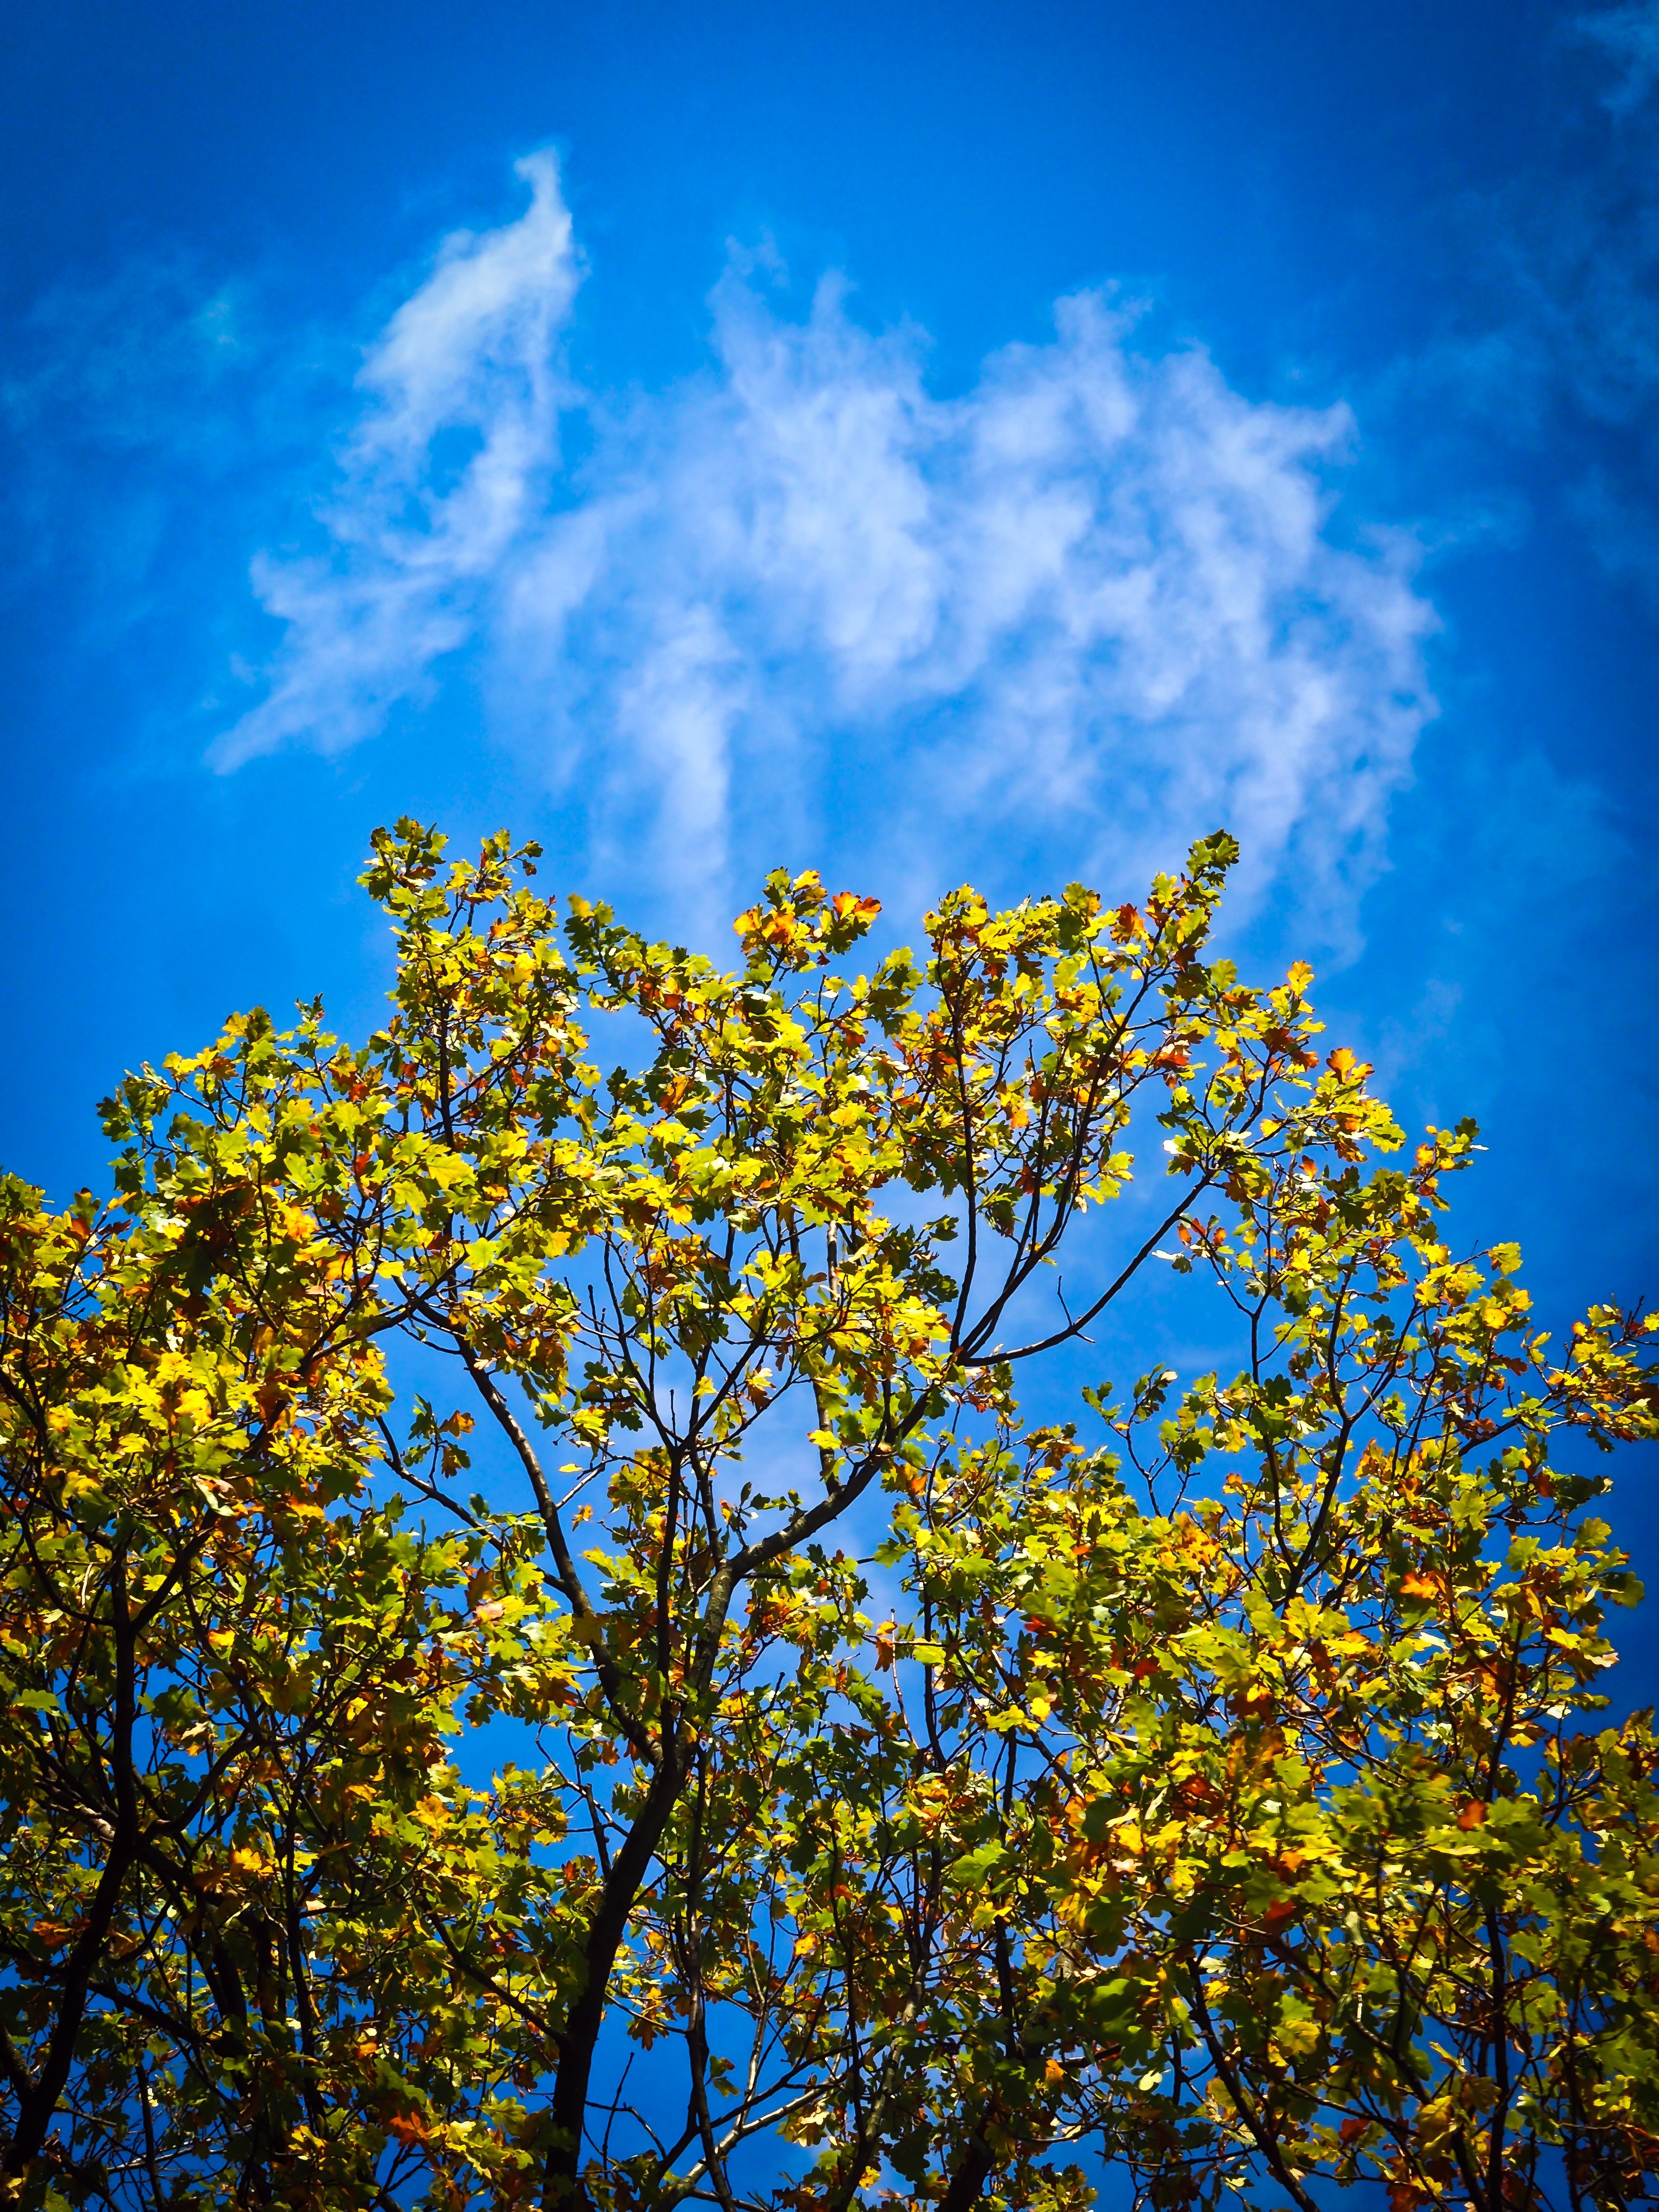
tree, nature, branch, blossom, light, cloud, plant, sky, meadow, sunlight, leaf, flower, autumn, colorful, yellow, flora, leaves, mood, fall color, leaves in the autumn, ecosystem, golden autumn, tree in the fall, flowering plant, woody plant, land plant